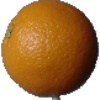
Label: orange